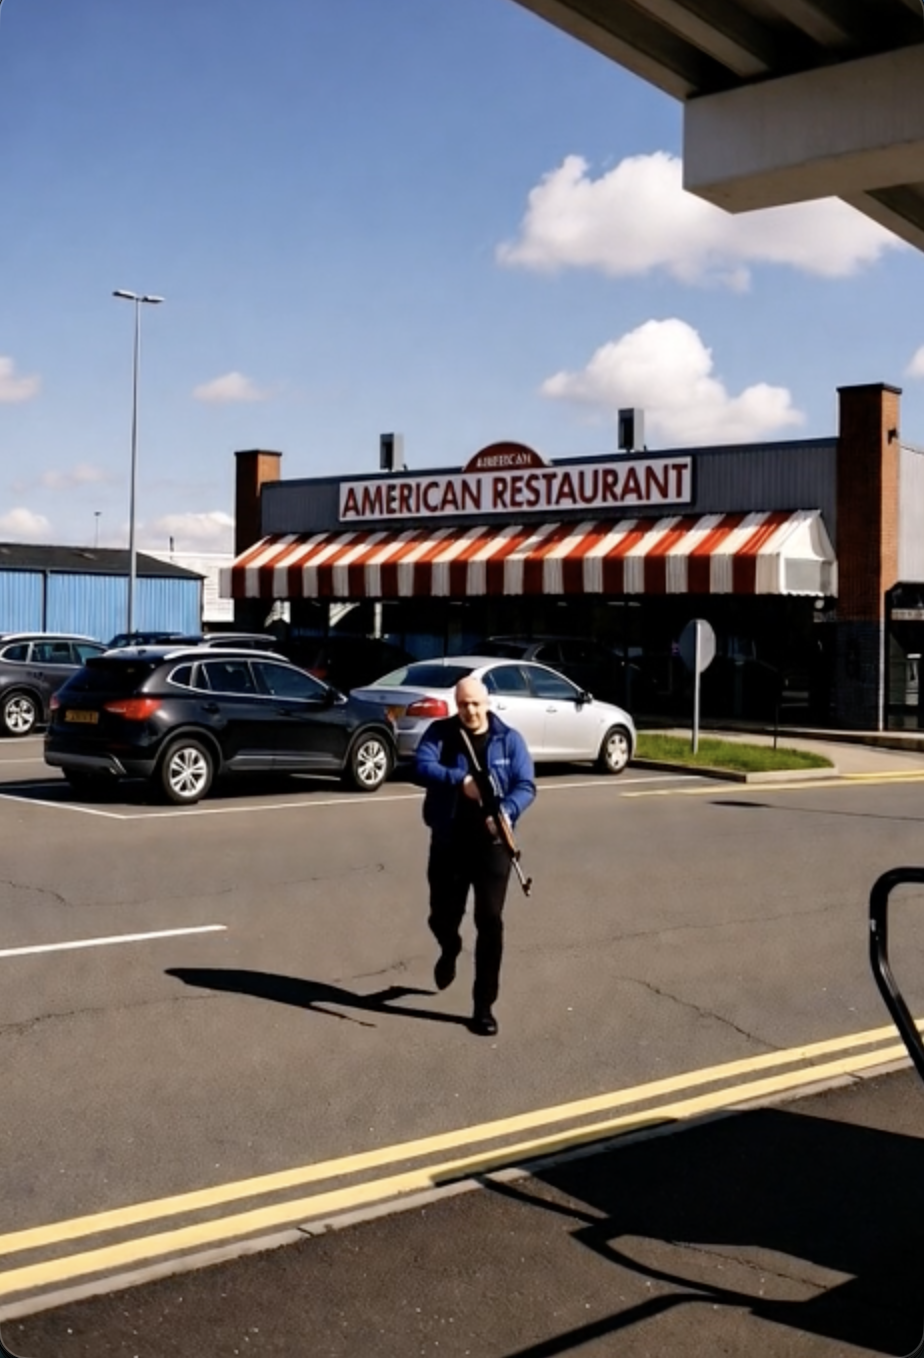
Object: person

Object: weapon